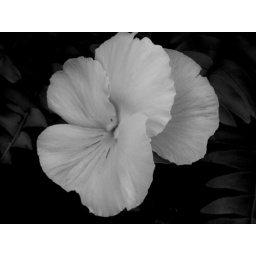
They're going to go on my wall in my bedroom of our new apartment next year! wee!